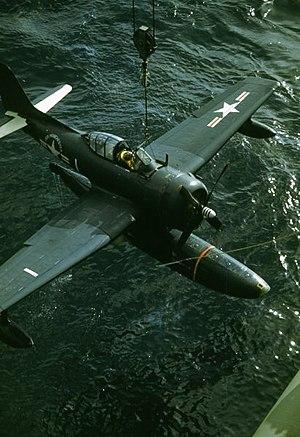
Le Curtiss SC Seahawk était un hydravion de reconnaissance conçu par la Curtiss Aeroplane and Motor Company pour l'United States Navy. Les Curtiss SO3C Seamew et Vought OS2U Kingfisher alors utilisés par l'US Navy furent conçus en 1937 et en 1942, avaient besoin d'être remplacés.